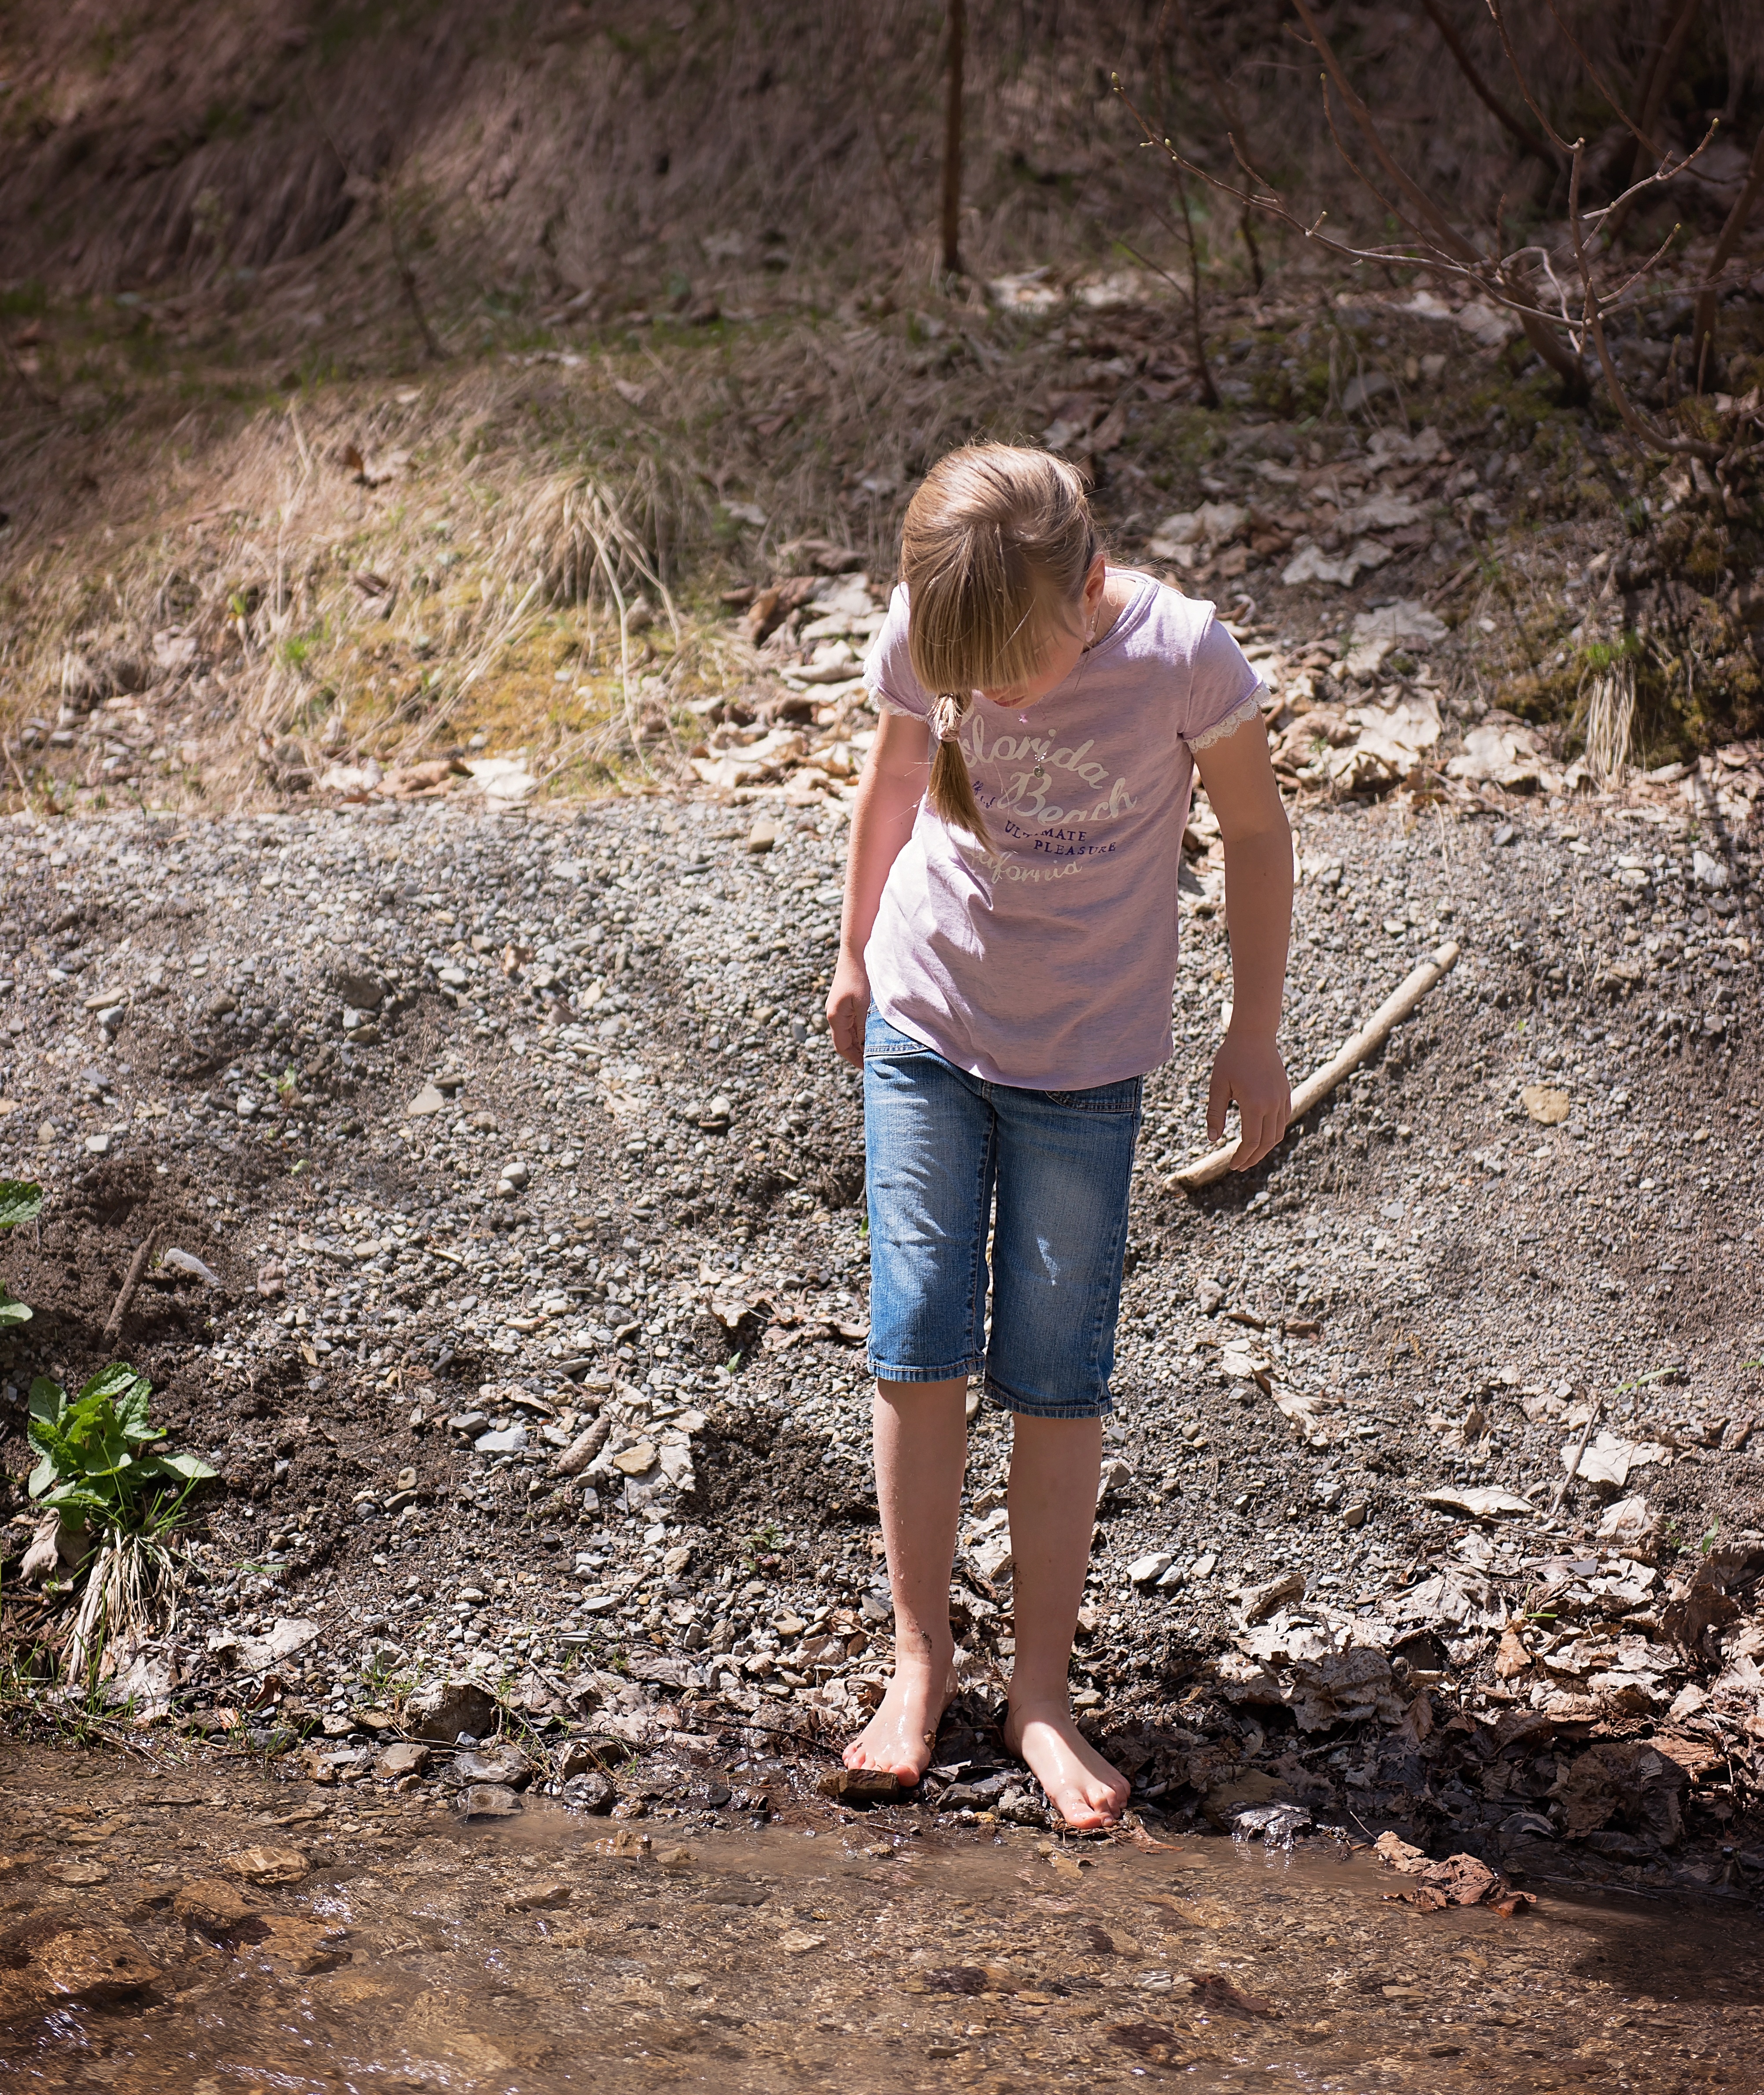
water, nature, forest, rock, walking, person, people, girl, adventure, brook, spring, soil, child, human, barefoot, out, bach